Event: Nepal Earthquake
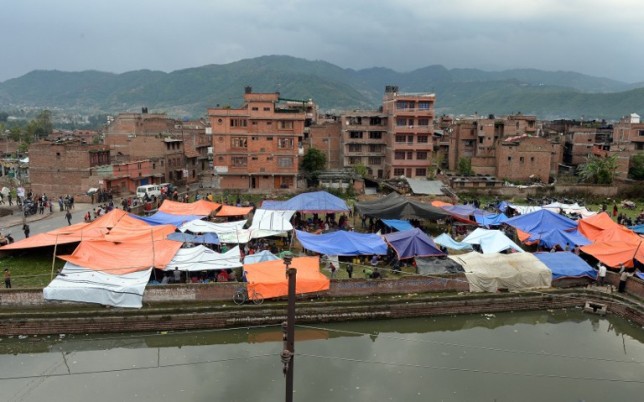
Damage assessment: damage